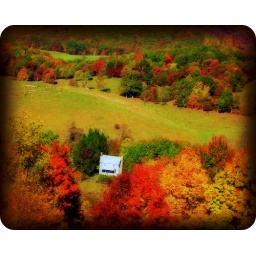
The glorious colors of fall were all around this white mountain house. It was so serene and beautiful.